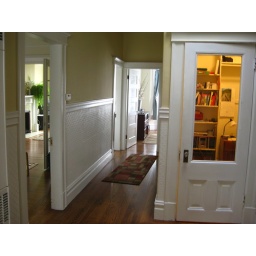
Bedroom at the end of hallway, office behind closed door, second bedroom in room on left.